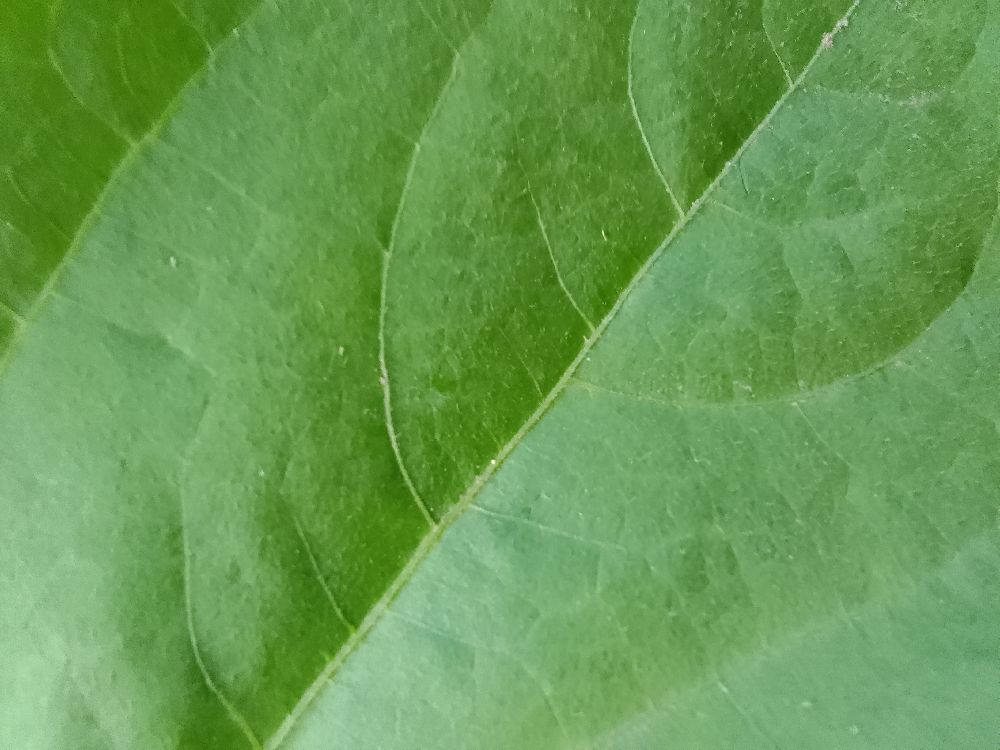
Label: healthy